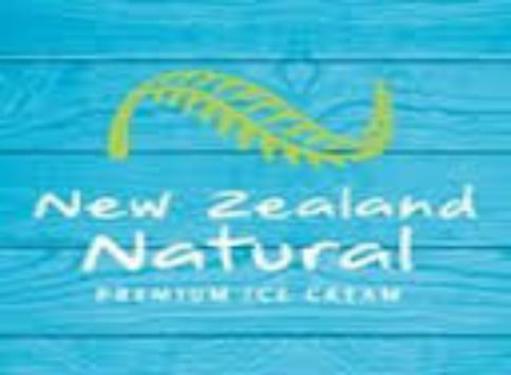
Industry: Food